Bedesten

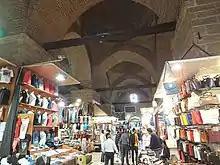
Interior of the Sandal Bedesten in the Grand Bazaar of Istanbul; attributed to the reign of Sultan Mehmed II (late 15th century)

The bedesten is a type of building that developed in the early Ottoman architecture of the 15th century. Bedestens originally began as a place to house fabric and textile sellers but eventually more precious goods were stored here. As this type of building was more secure and could be locked at night, it became the place where the most important goods (e.g. gold and jewellery) were stored, protected, regulated, and sold. Besides the trading of jewellery and textiles, slaves were also sold in bedestens.